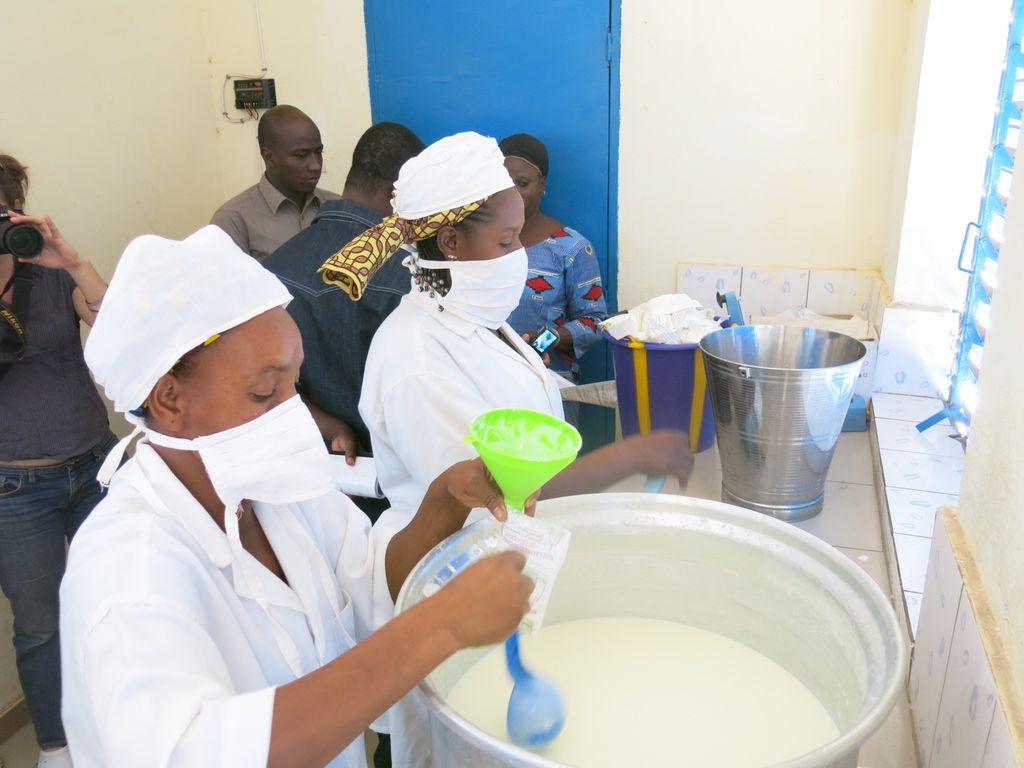
Watu wanauza maziwa. Watu hawa, wamevalia nguo safi za kazi, huku wakipimia wanunuzi maziwa mmoja baada ya mwingine. Wakona maziwa mengi sana kwenye kibuyu.